Tempted (TV series)

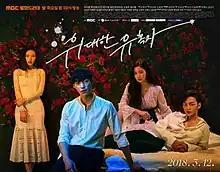
Promotional poster

Tempted is a 2018 South Korean television series starring Woo Do-hwan, Park Soo-young, Kim Min-jae, and Moon Ka-young. It is loosely based on the 1782 French novel "Les Liaisons dangereuses" by Pierre Choderlos de Laclos. The series aired on MBC TV from March 12 to May 1, 2018, every Monday and Tuesday at 22:00 (KST) for 32 episodes.